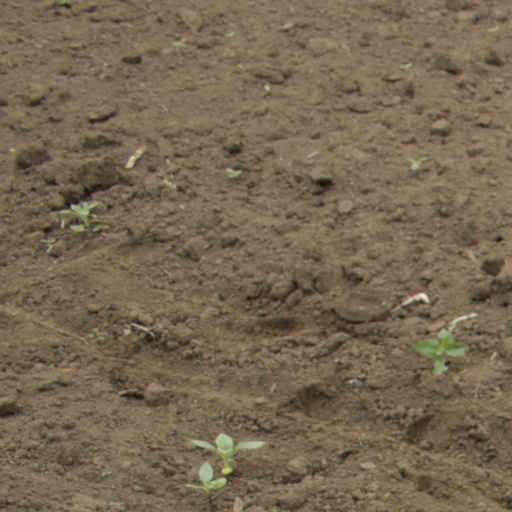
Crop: Jerusalem artichoke